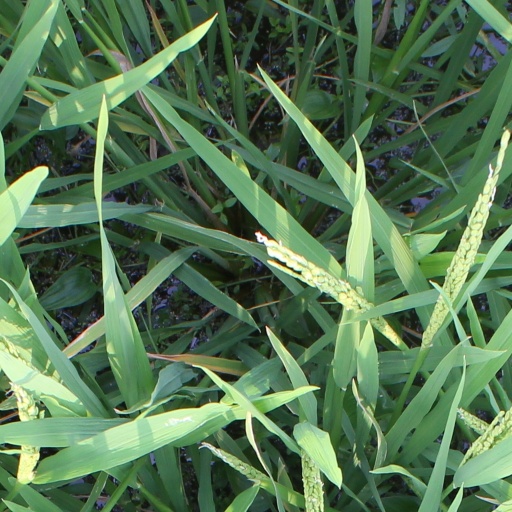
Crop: rice